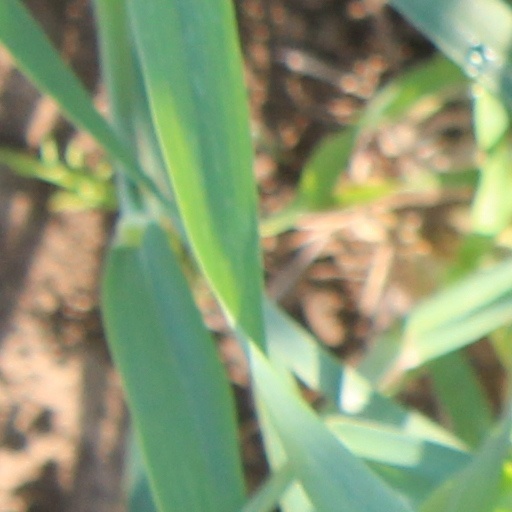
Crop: wheat